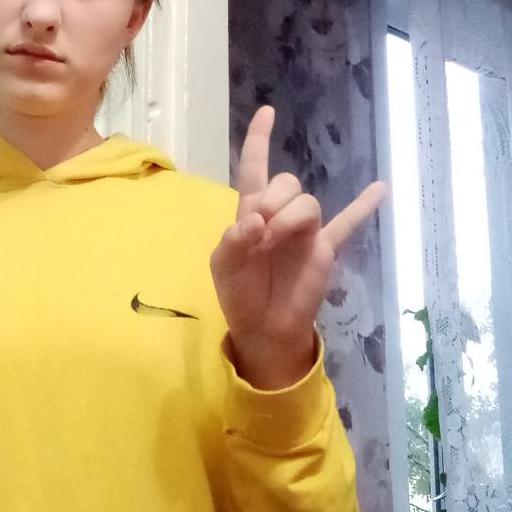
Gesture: rock